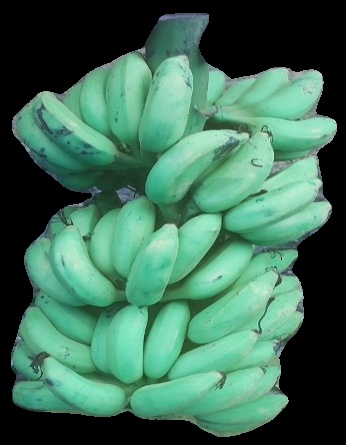
Variety: elakki-bale
Grade: grade2